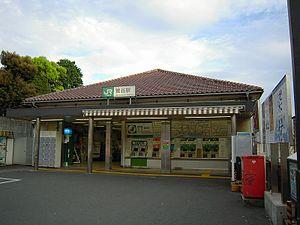
La gare d'Uguisudani est une gare ferroviaire de la ville de Tokyo au Japon. Elle est desservie par les lignes Yamanote et Keihin-Tōhoku de la JR East.